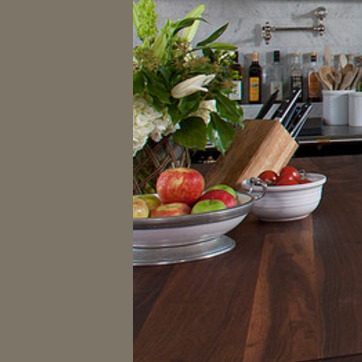
Material: food